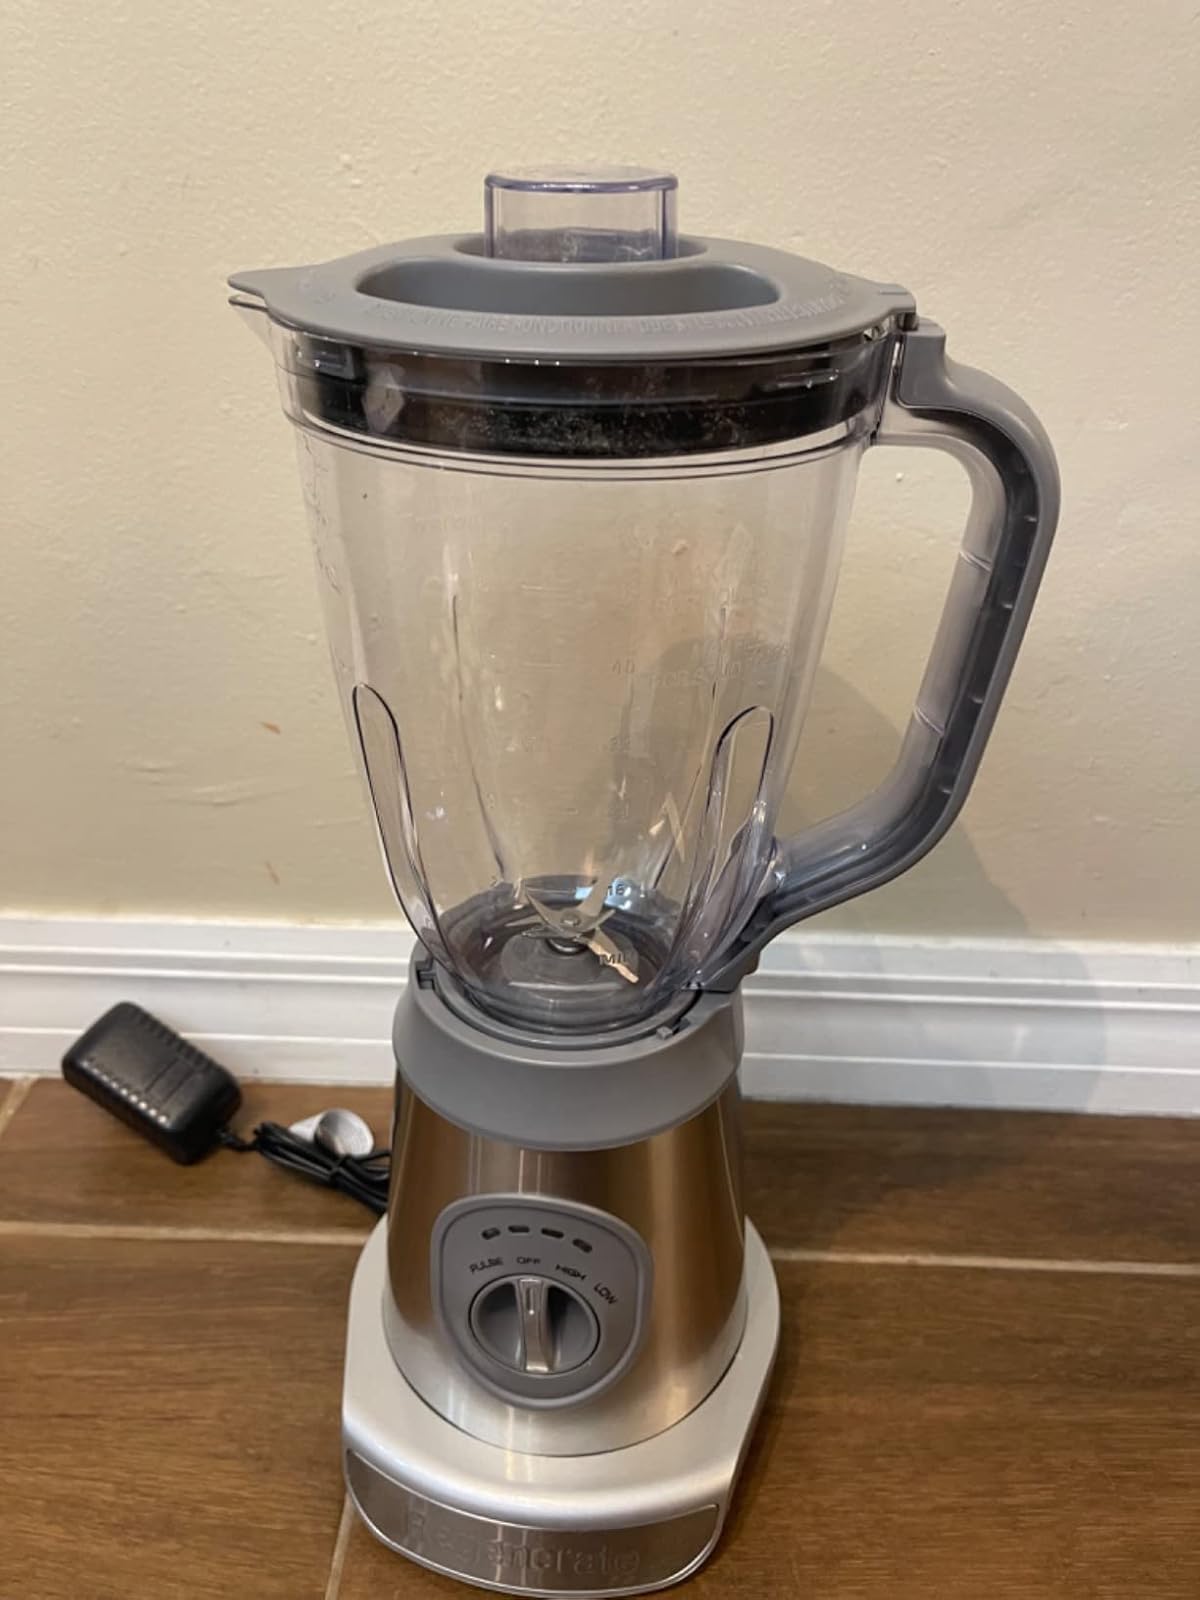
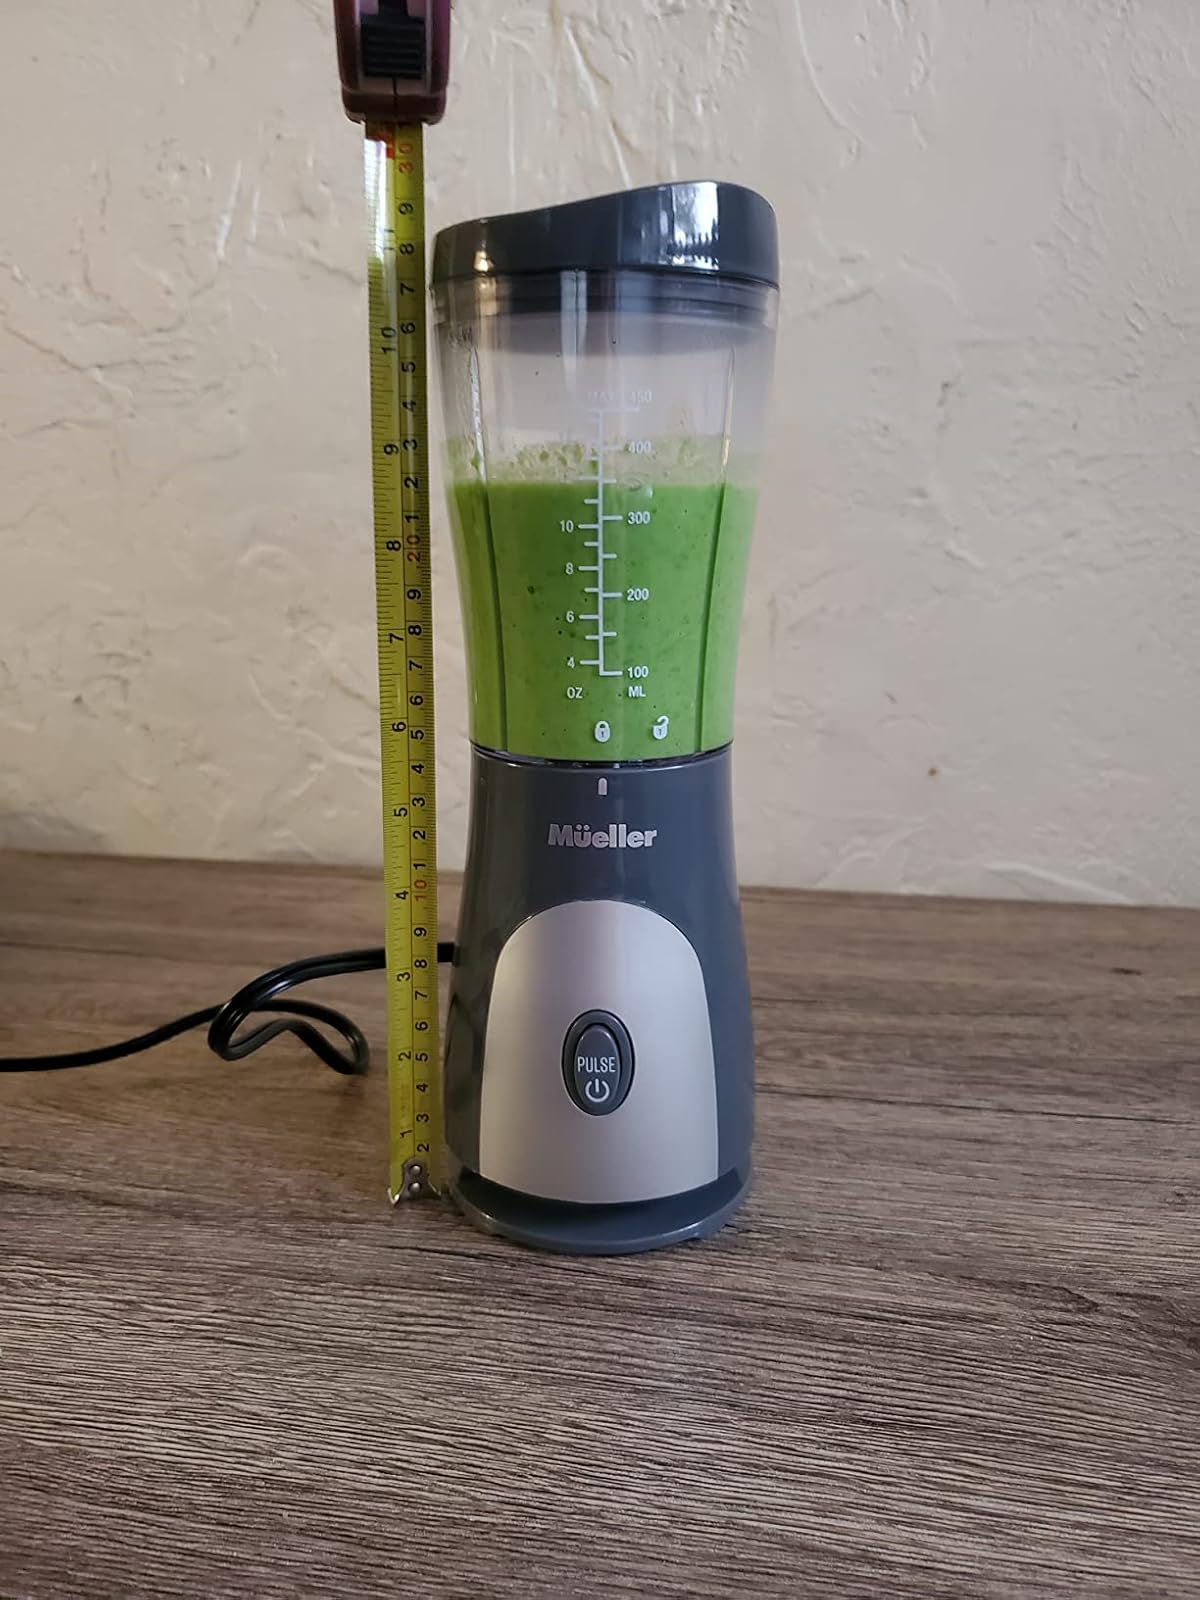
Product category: items_blender
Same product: no